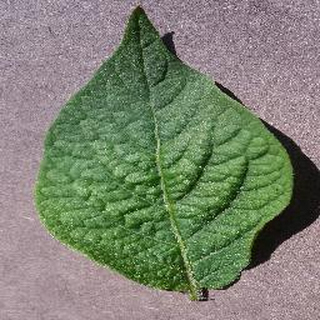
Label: healthy_potato